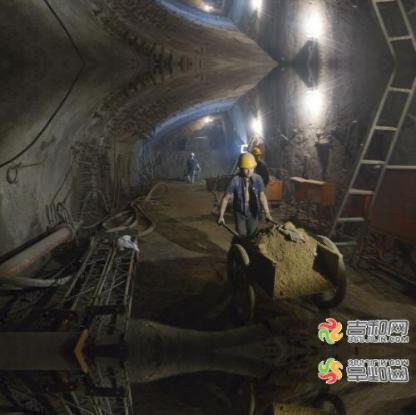
Objects in the image:
label: helmet
label: helmet